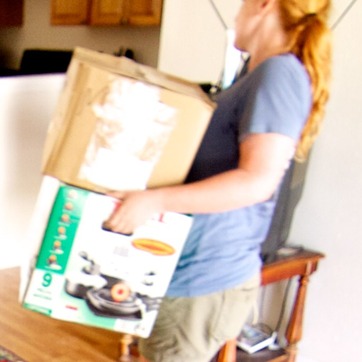
Material: paper